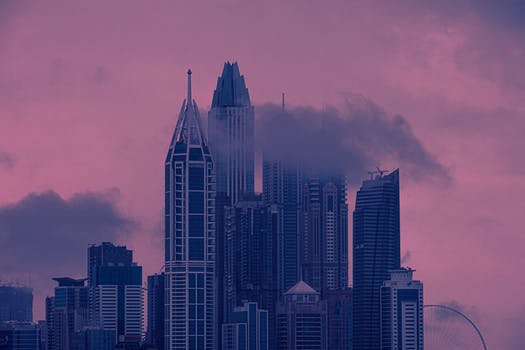
Label: No Watermark